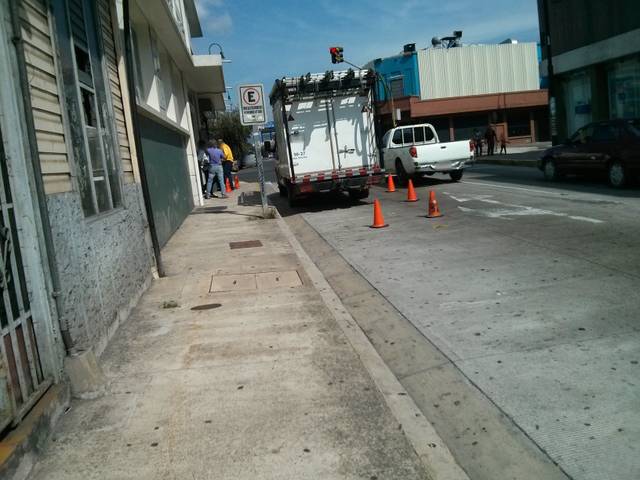
Region: Costa Rica
Coordinates: 9.93, -84.09